Recognition of same-sex unions in Japan

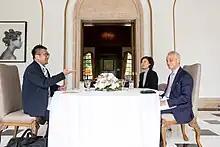
Matsunaka Gon, the director of Marriage for All Japan, meeting U.S. Ambassador Rahm Emanuel to discuss the campaign to legalize same-sex marriage in Japan, April 2023

The Constitutional Democratic Party of Japan (CDP), the Japanese Communist Party (JCP), the Social Democratic Party (SDP) and Reiwa Shinsengumi, as well as the junior coalition partner Komeito, support legalising same-sex marriage. The Japan Innovation Party also supports same-sex marriage, but believes a constitutional amendment is necessary to legalize it. Individual lawmakers from the Liberal Democratic Party (LDP), including Taro Kono, Ken Saitō and Shigeru Ishiba, have also expressed their personal support for same-sex marriage, as have members of the Democratic Party For the People, including party leader Yuichiro Tamaki. The LDP, which has been in power almost continuously since 1958, is opposed to same-sex marriage. In September 2024, while running for prime minister, Ishiba said "he would consider the possibility of developing a law on same-sex marriage". In October, he said that "as far as the government is concerned, it is necessary to closely monitor public opinion, parliamentary debates and lawsuits related to same-sex marriage." On 17 December 2024, Ishiba made the following statement about same-sex marriage during a parliamentary session: "I have met concerned individuals, and I can see that being together is the most precious thing to them. While there is no 'scale' for measuring the national happiness, I believe that fulfilling these deepest wishes would have a positive and beneficial impact on the overall well-being of Japan." In his 2024 book "Conservative Politician", Ishiba wrote: "From the perspective of guaranteeing fundamental human rights, as long as there are citizens whose rights are being obstructed, it is necessary to enact legislation as soon as possible, without having to wait for the Supreme Court's decision." However, at a news conference on 25 March 2025, Chief Cabinet Secretary Yoshimasa Hayashi commented on the five high court that the same-sex marriage ban was unconstitutional, saying, "All of these decisions have not yet been finalized, and we will closely monitor the Supreme Court's decision as well."